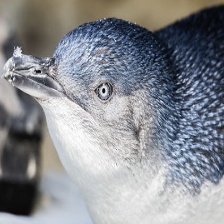
Species: FAIRY PENGUIN
Scientific name: EUDYPTULA MINOR
ImageNet parent category: king_penguin